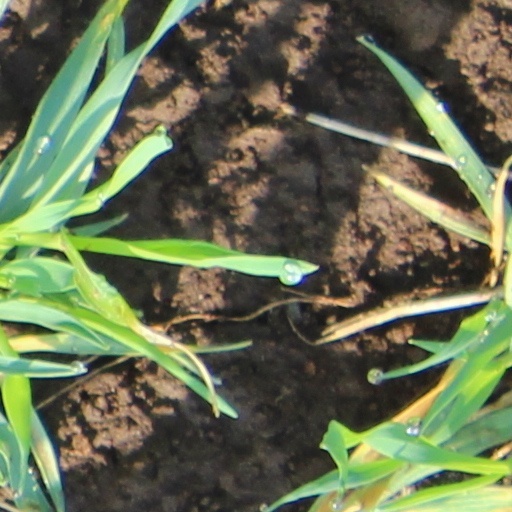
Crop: wheat